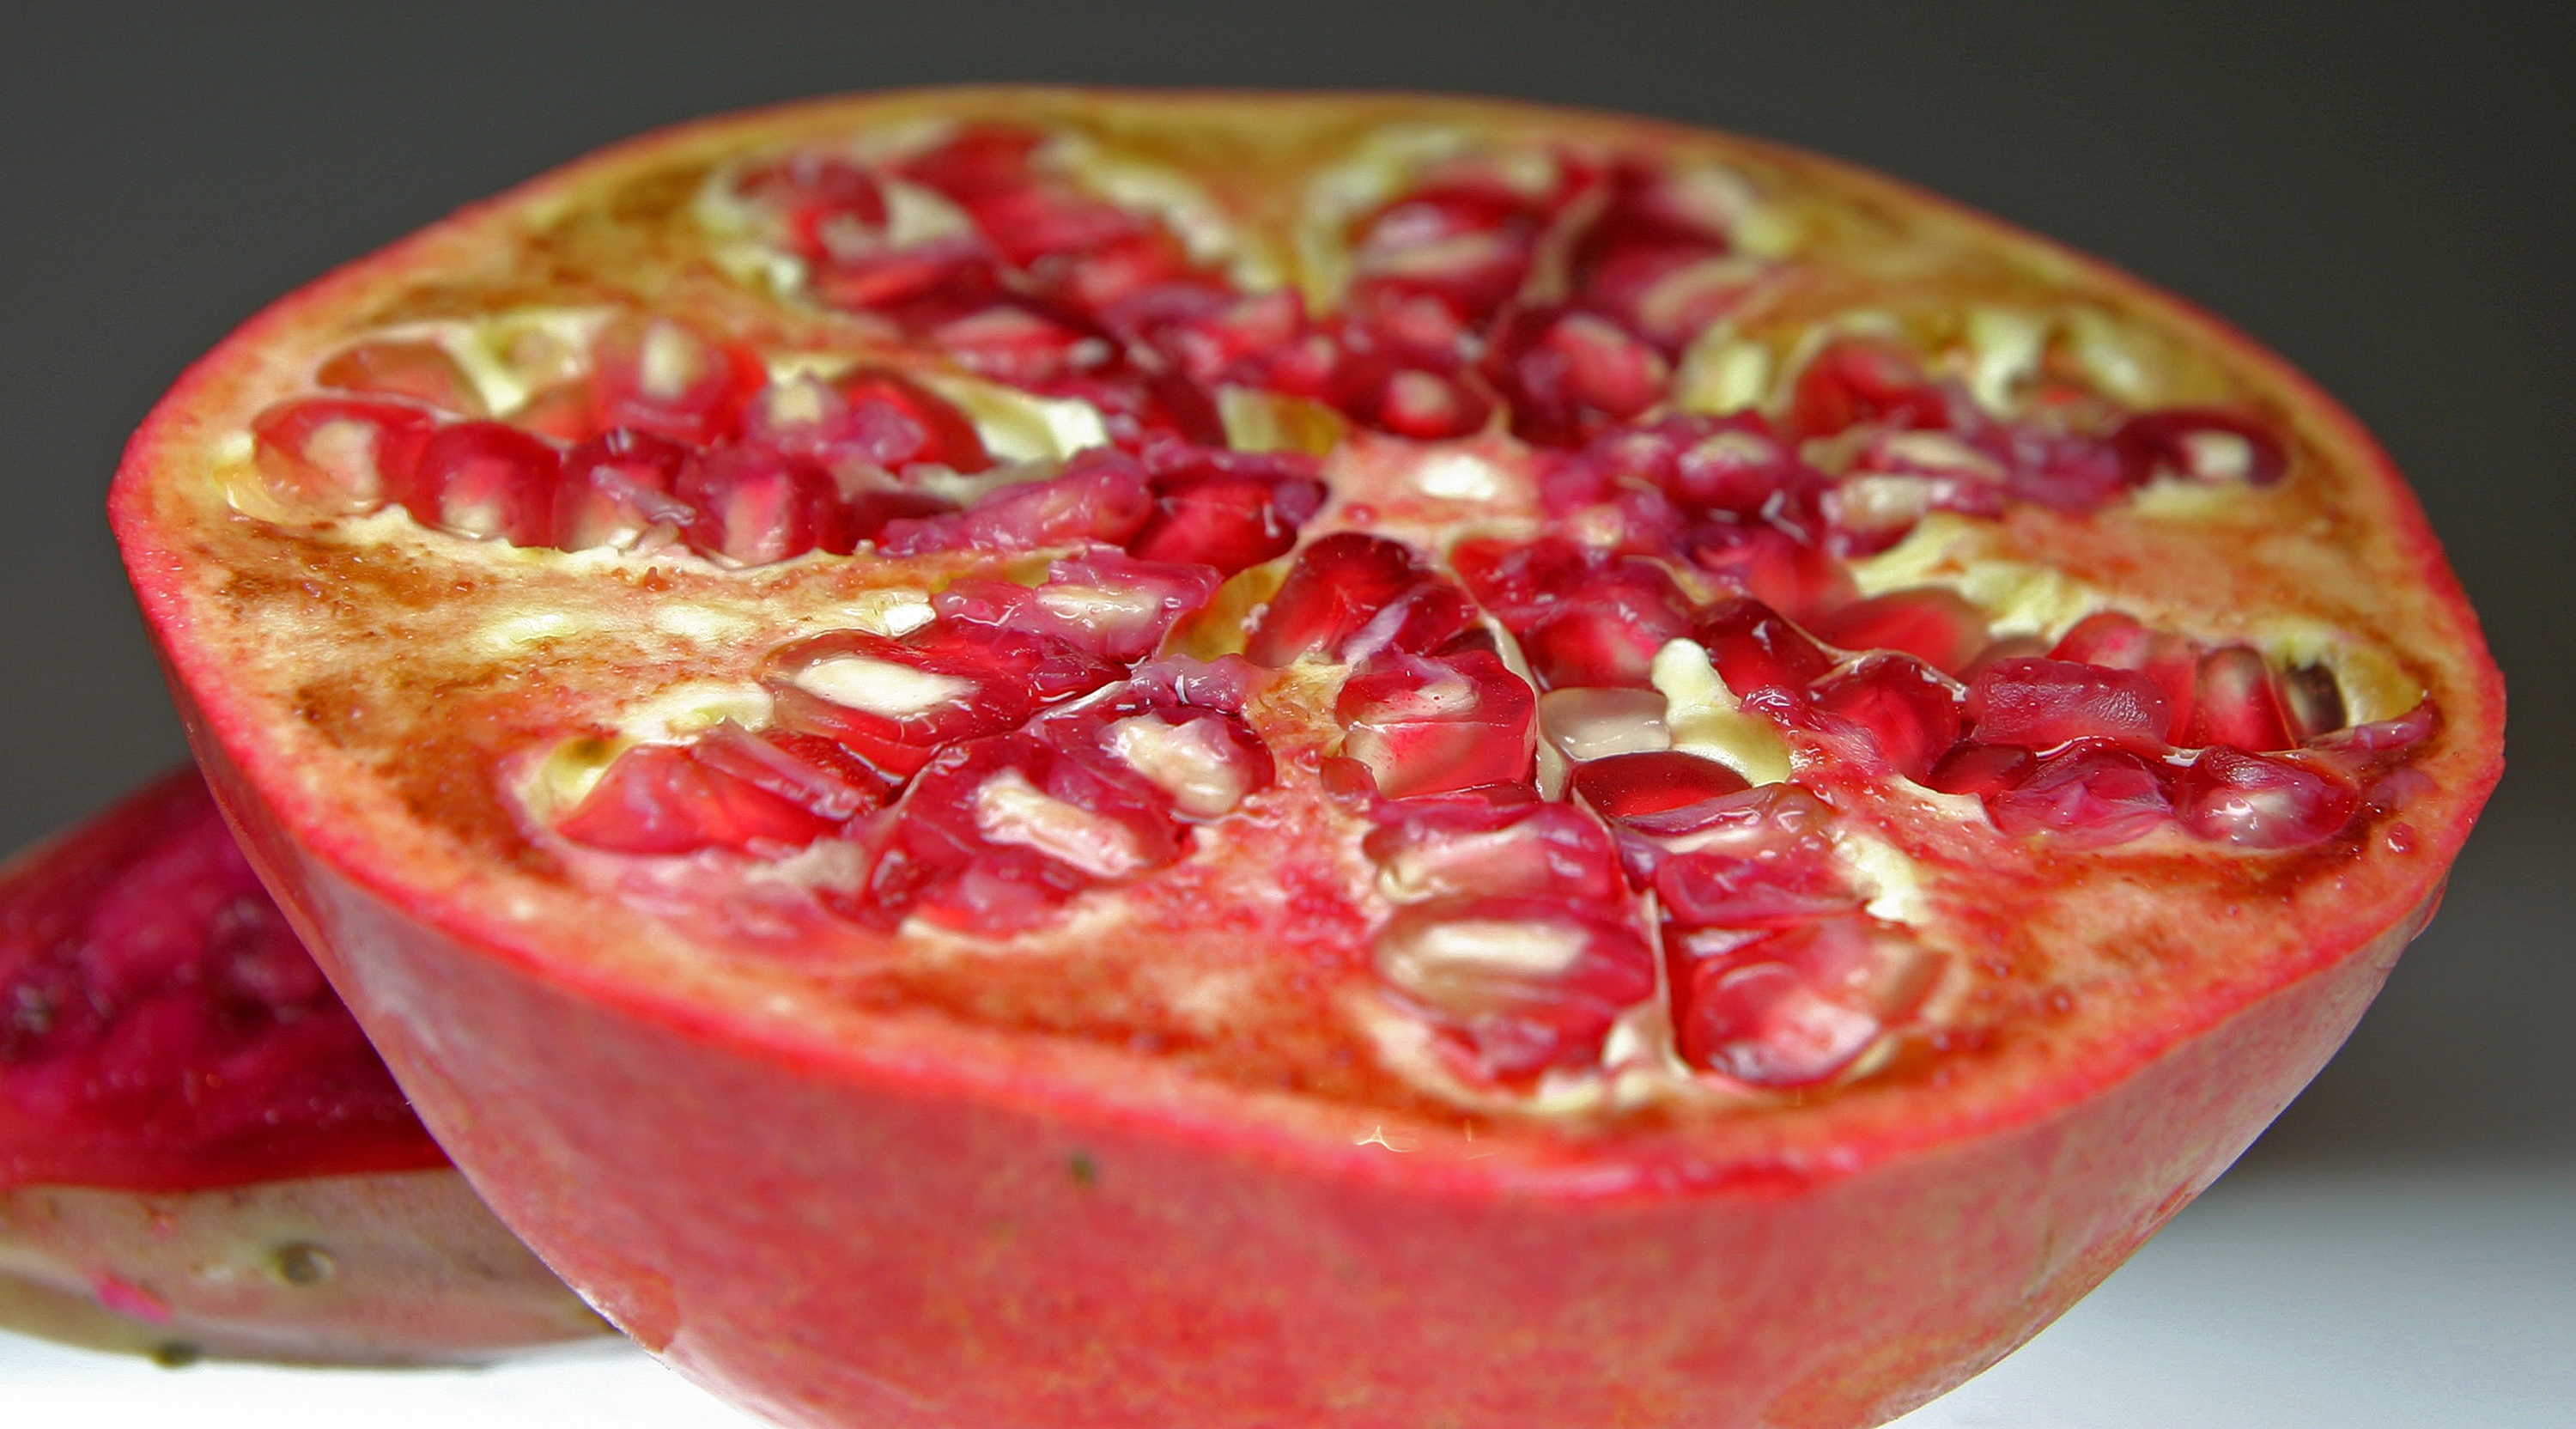
plant, fruit, dish, food, produce, pomegranate, cut, frisch, disc, flowering plant, land plant, frutti di bosco